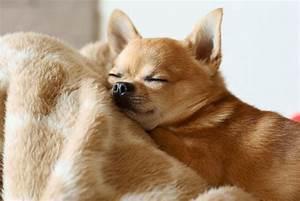
dog